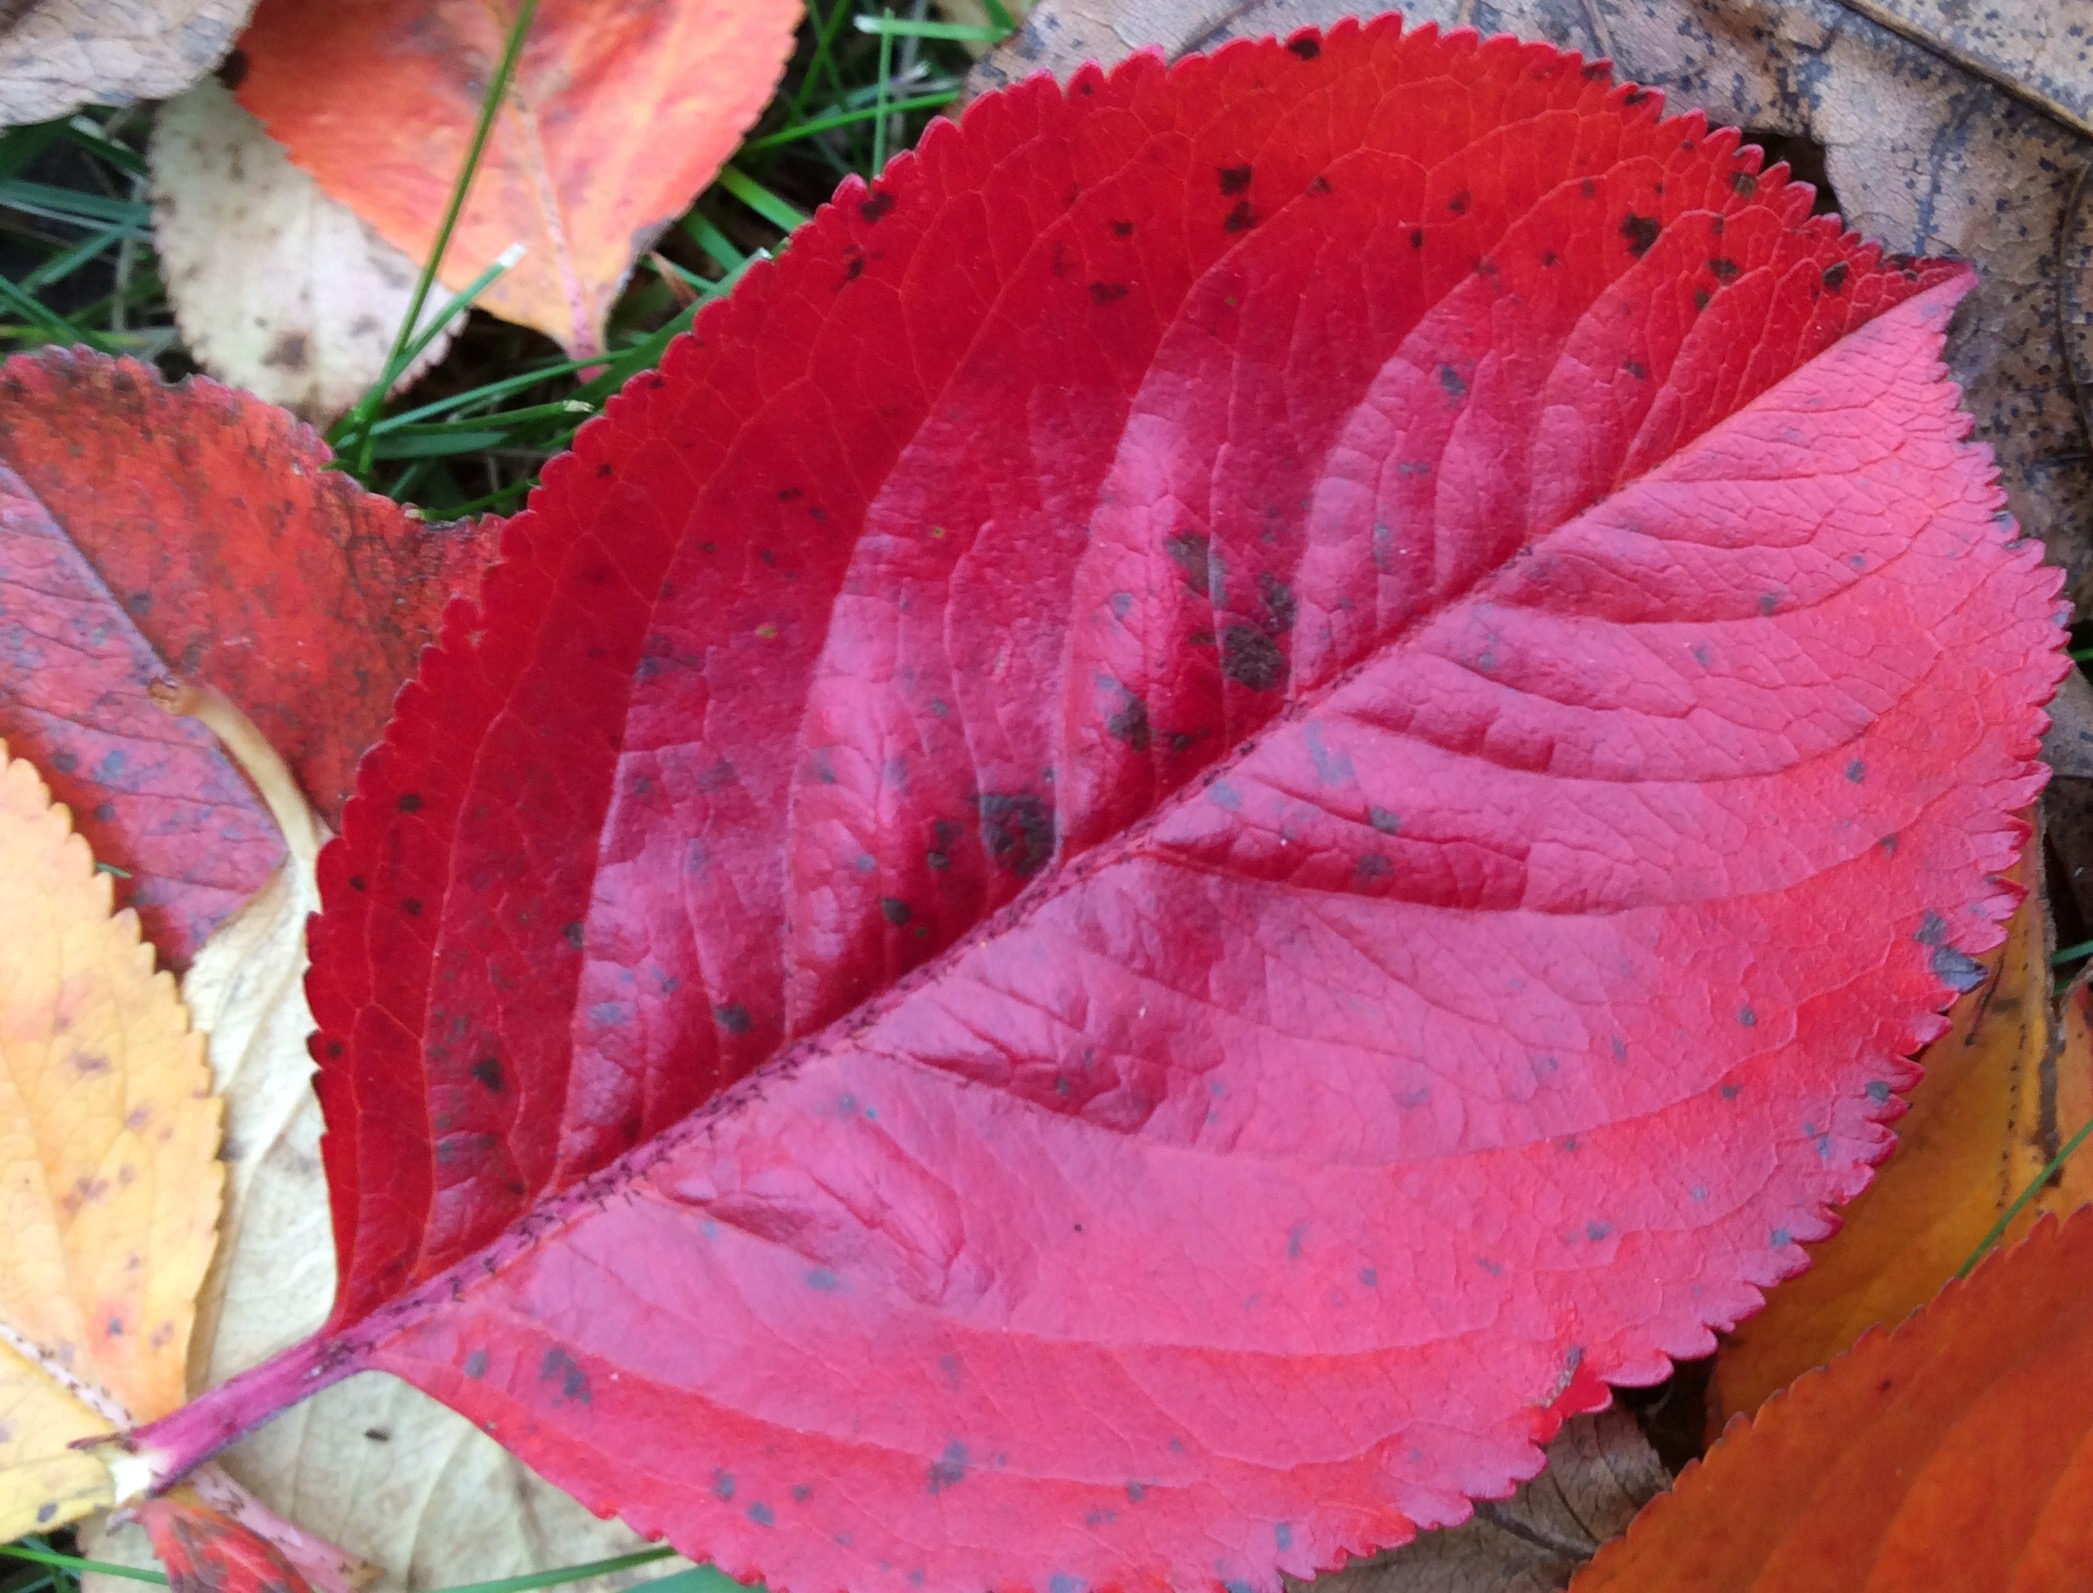
autumn, leaf, plant, flora, petal